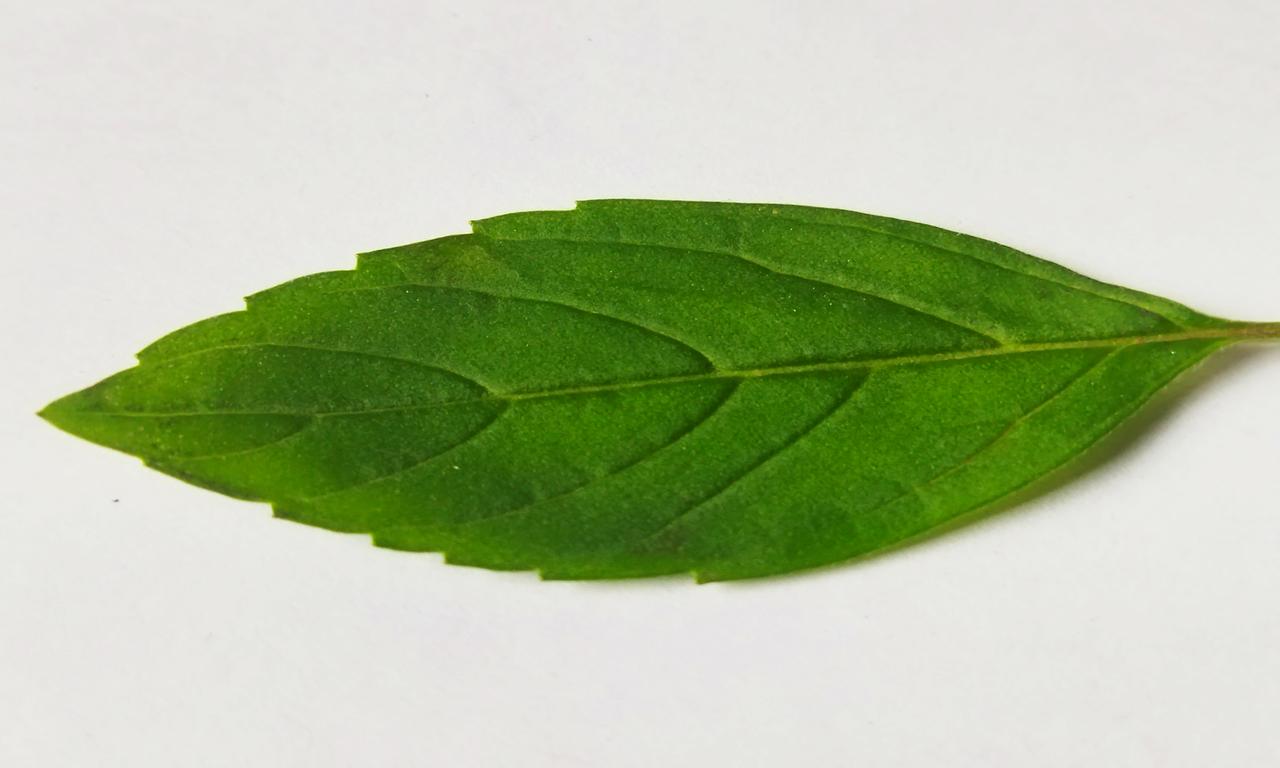
Label: Fresh